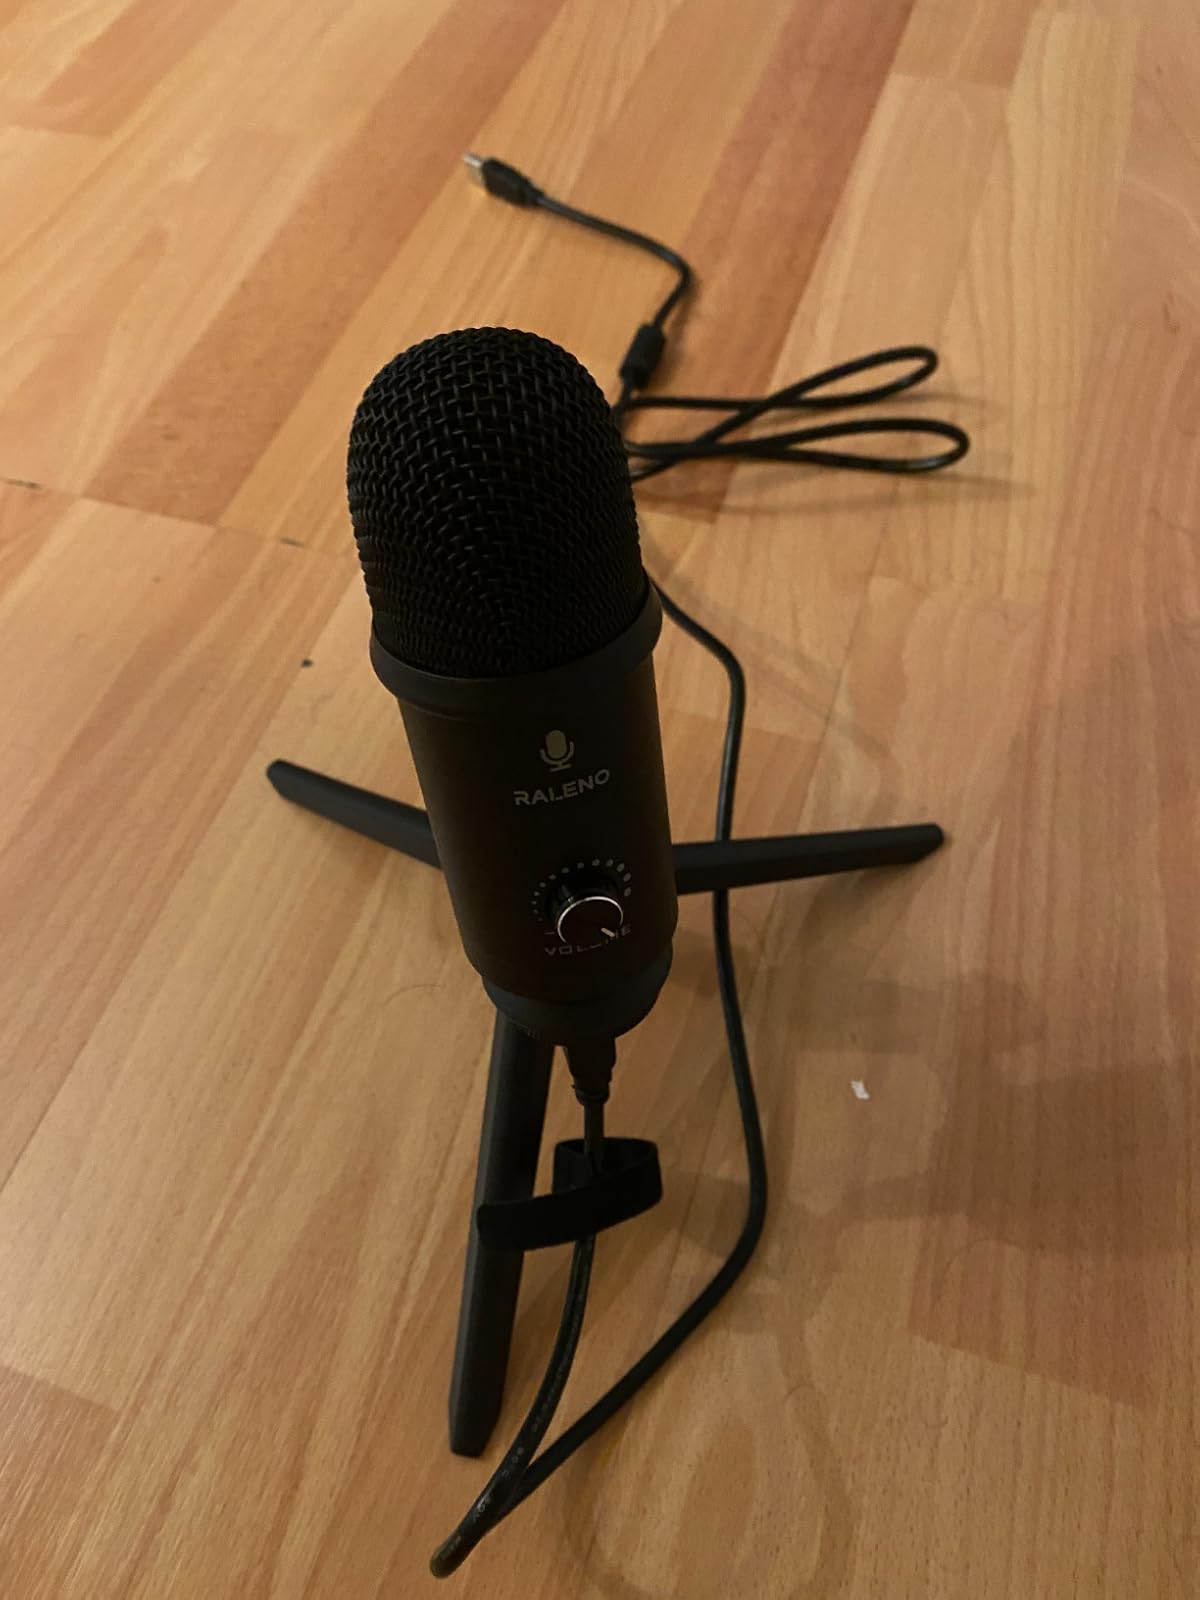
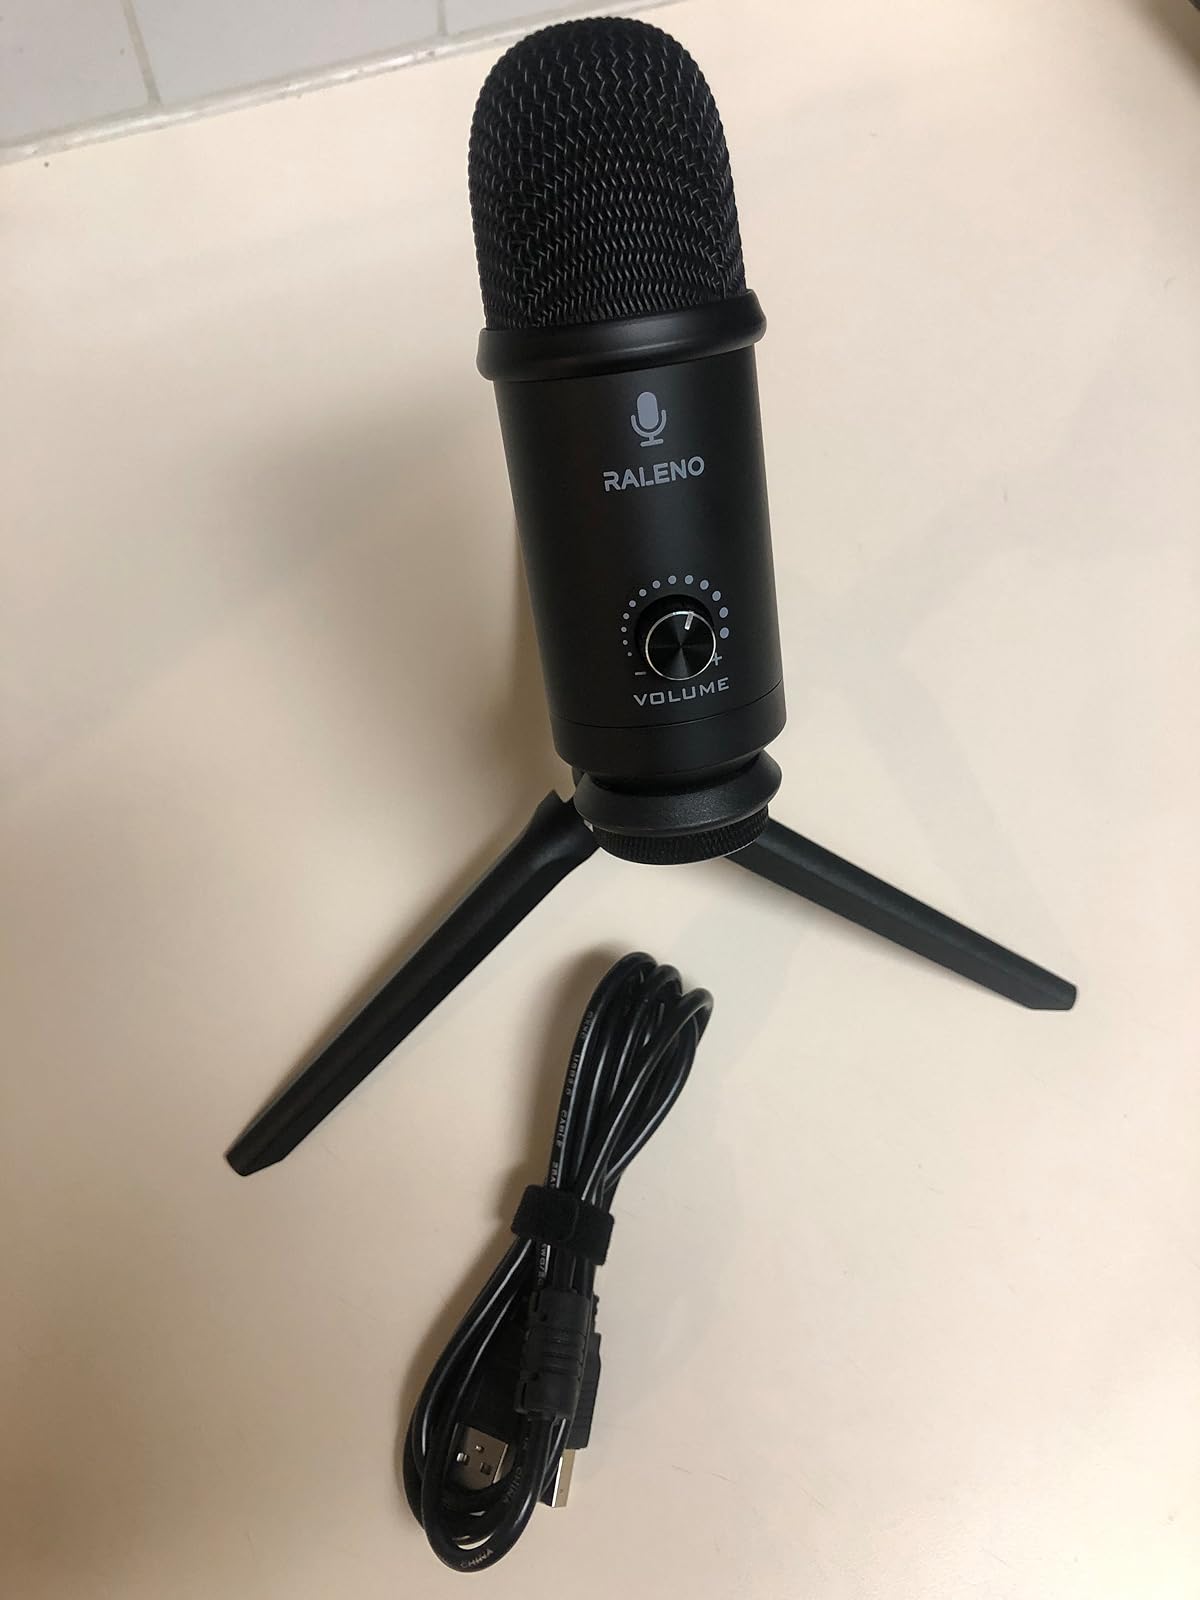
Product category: microphone
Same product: yes